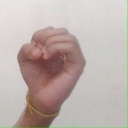
अक्षर: ऊ